Florence Court

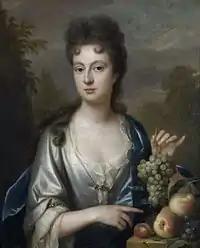
Florence Wrey (died 1718), daughter of Sir Bourchier Wrey, 4th Baronet (c. 1653–1696) by his wife Florence Rolle. She was the wife of John Cole of Enniskillen, builder of Florence Court, County Fermanagh, Northern Ireland. Her grandmother was one of the earliest English women to bear the name, Florence Rolle (1630–1705), the daughter and heiress of Denys Rolle (1614–1638), of Stevenstone and Bicton in Devon. Collection of National Trust, Florence Court

The history of the building of Florence Court is subject to conjecture and the current house was built in at least two, if not three, phases. The first house on the site was built by John Cole (1680–1726) and named after his wife Florence Bourchier Wrey (died 1718). She was the daughter of Sir Bourchier Wrey, 4th Baronet (c. 1653–1696) of Tawstock, Devon. An anonymous history of Fermanagh written in 1718 describes John Cole's house as being 'very costly and sumptuous' but in 1739 Rev. William Henry described this building as being 'but small, being only the left wing of a grand building, designed by Mr Cole, which he did not live to execute'.